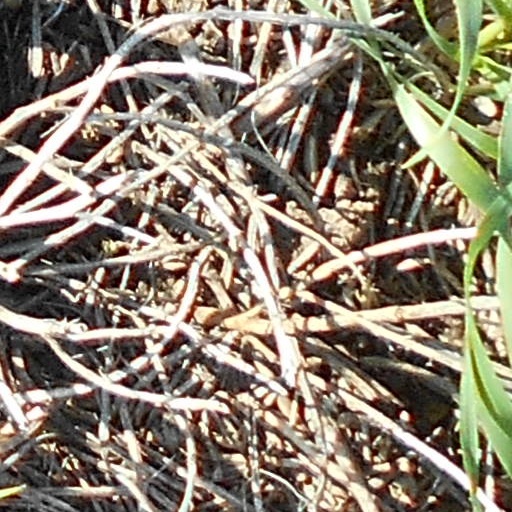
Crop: wheat